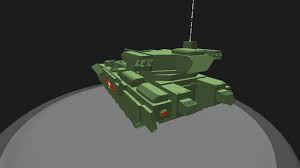
Label: BMP-T15